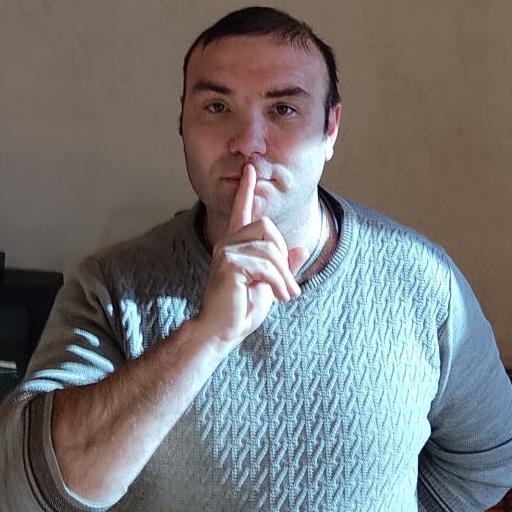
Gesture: mute